The Boat Race of the North

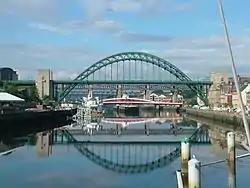
View along the course from its end point

The Boat Race of the North is an annual rowing event between the boat clubs of Durham and Newcastle universities in England. The event is usually staged on the River Tyne in Newcastle, although the 2018 race was held on the River Wear in Durham.